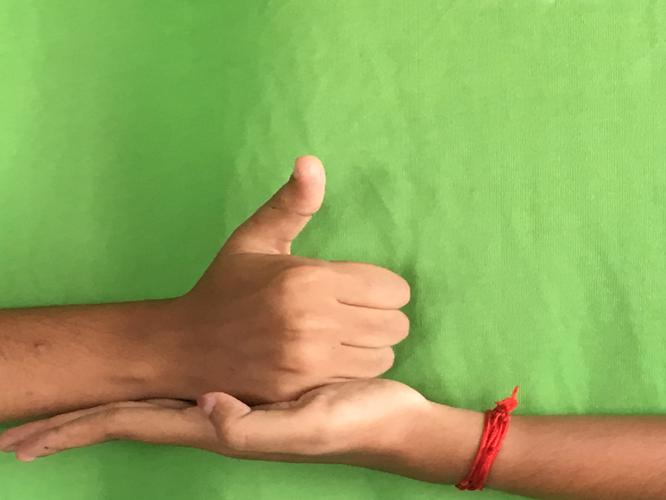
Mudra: Shivalinga
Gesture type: double_hand